Ahmed Ressam

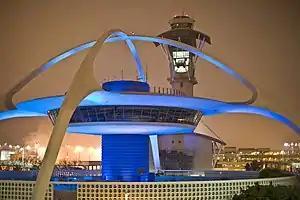
Los Angeles International Airporttheme restaurant and control tower

Ressam returned to Montreal in February 1999 under the name "Benni Noris", bringing $12,000 in cash he had obtained in Afghanistan to fund the attack. He also brought in hexamine (used as an explosive booster in the manufacture of explosives) and glycol, and a notebook with instructions for making explosives. While in Montreal, he shared an apartment with Karim Said Atmani, an alleged forger for the Armed Islamic Group of Algeria.